WildSnake

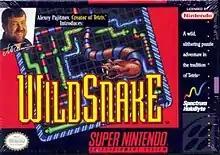
North American SNES box art

WildSnake is a puzzle video game inspired by "Tetris". Snakes of varying colors and lengths fall from the top of the screen and slither to the bottom. The goal is to clear out the snakes by touching two of the same color. "WildSnake" was designed by Alexey Lysogorov and presented by Alexey Pajitnov. Game Gear and Sega Genesis versions were planned but never released.